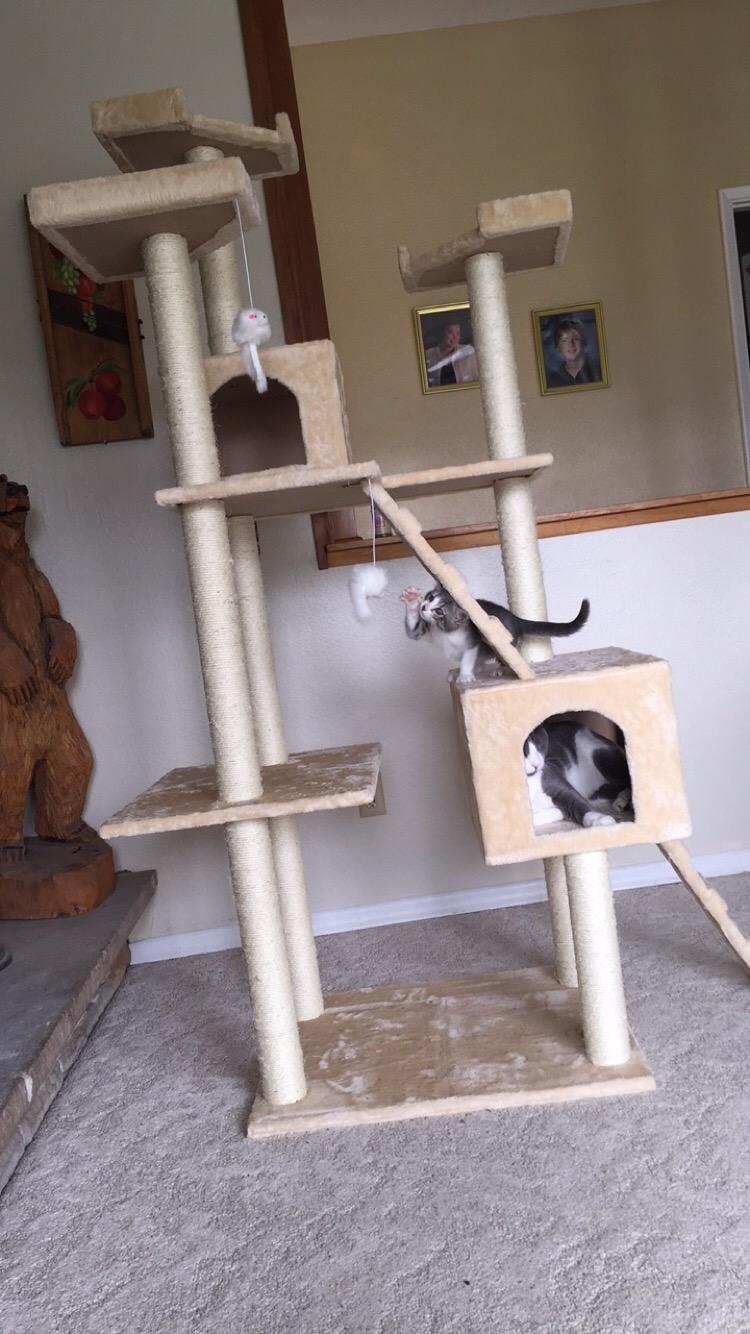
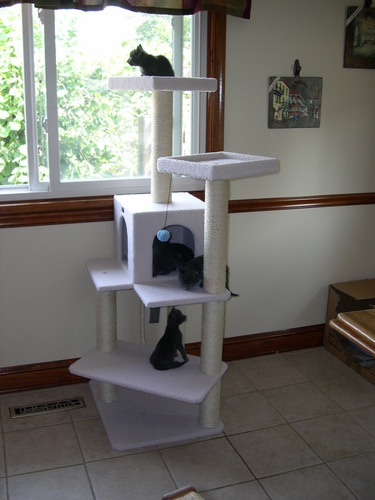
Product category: items_cat tree
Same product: no